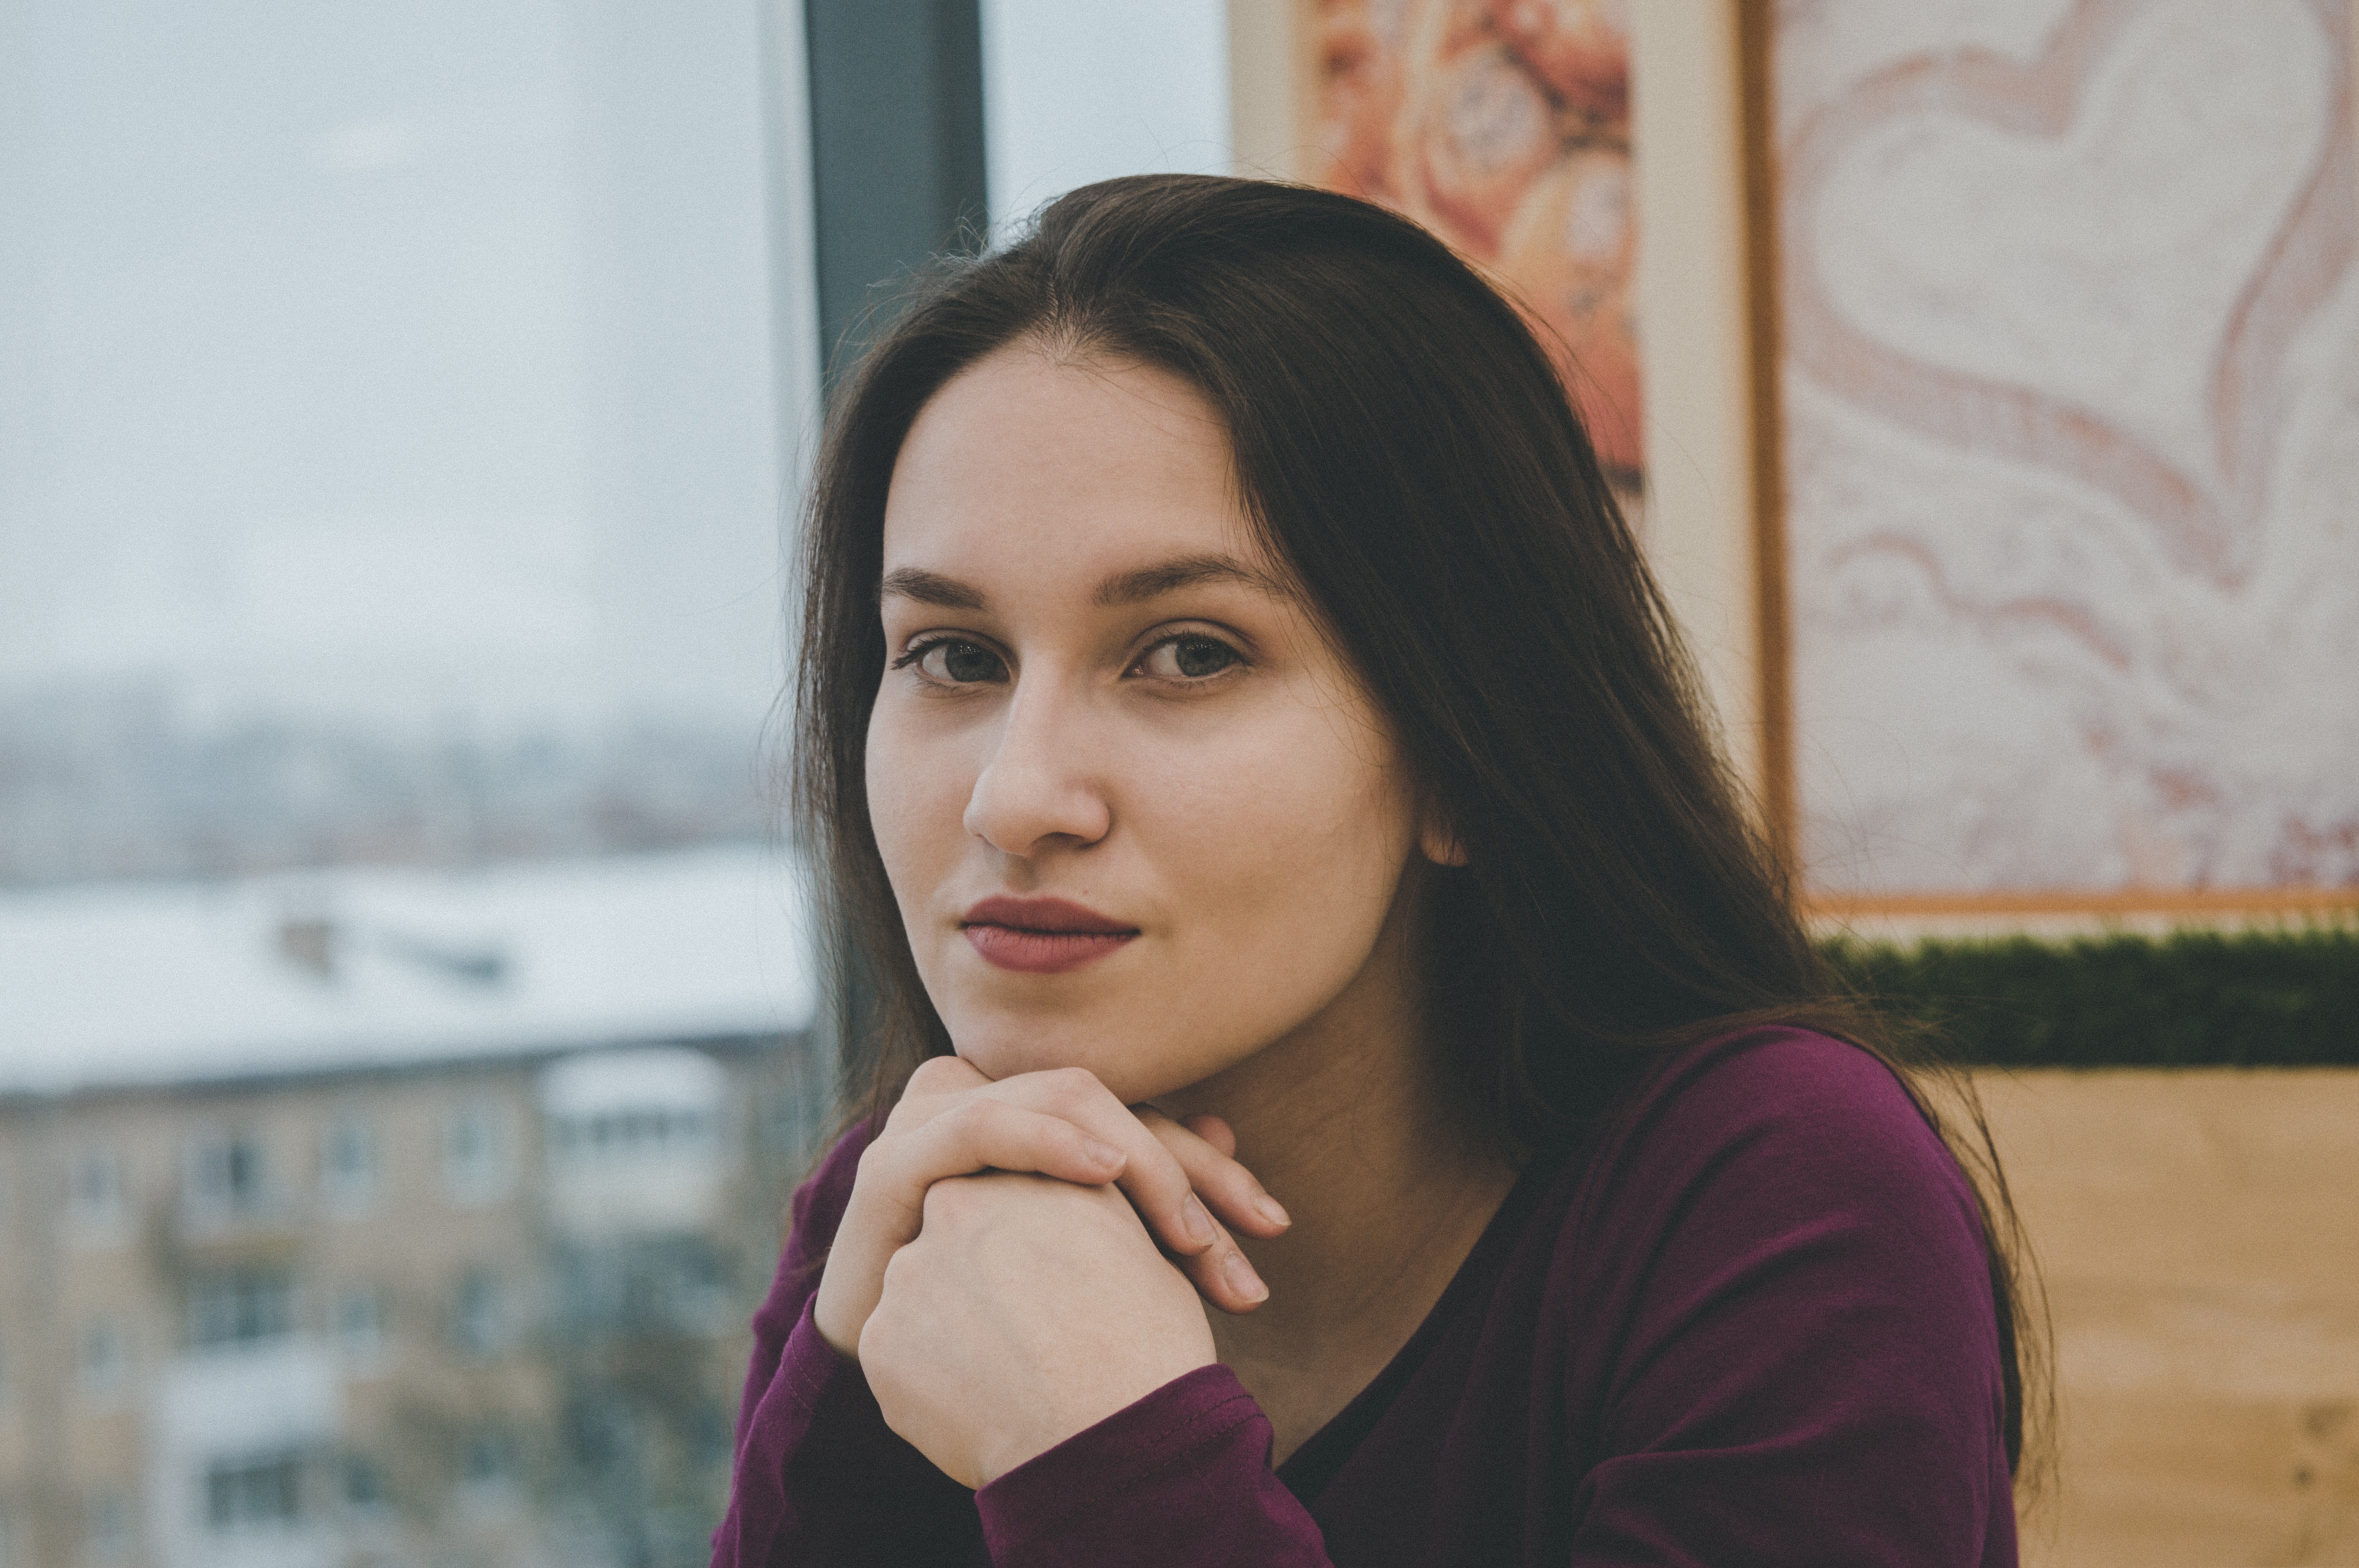
face, hair, lip, beauty, skin, chin, nose, cheek, eye, forehead, black hair, mouth, hand, long hair, smile, photography, brown hair, gesture